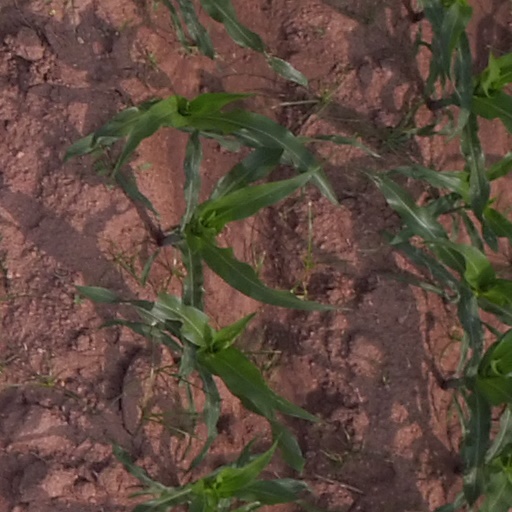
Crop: maize; corn